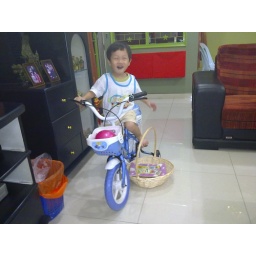
Happy times - a nightly affair with the bicycle in the lounge area at home